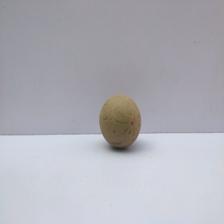
Size: Small